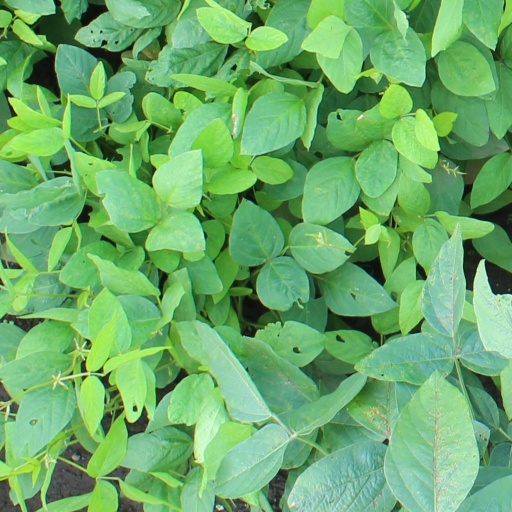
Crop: soybean